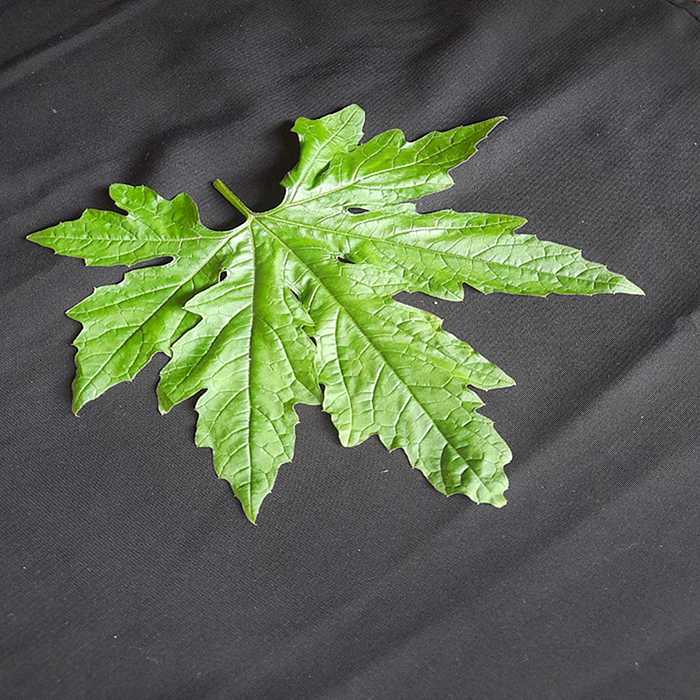
Plant: Bitter Gourd
Label: Fresh leaf